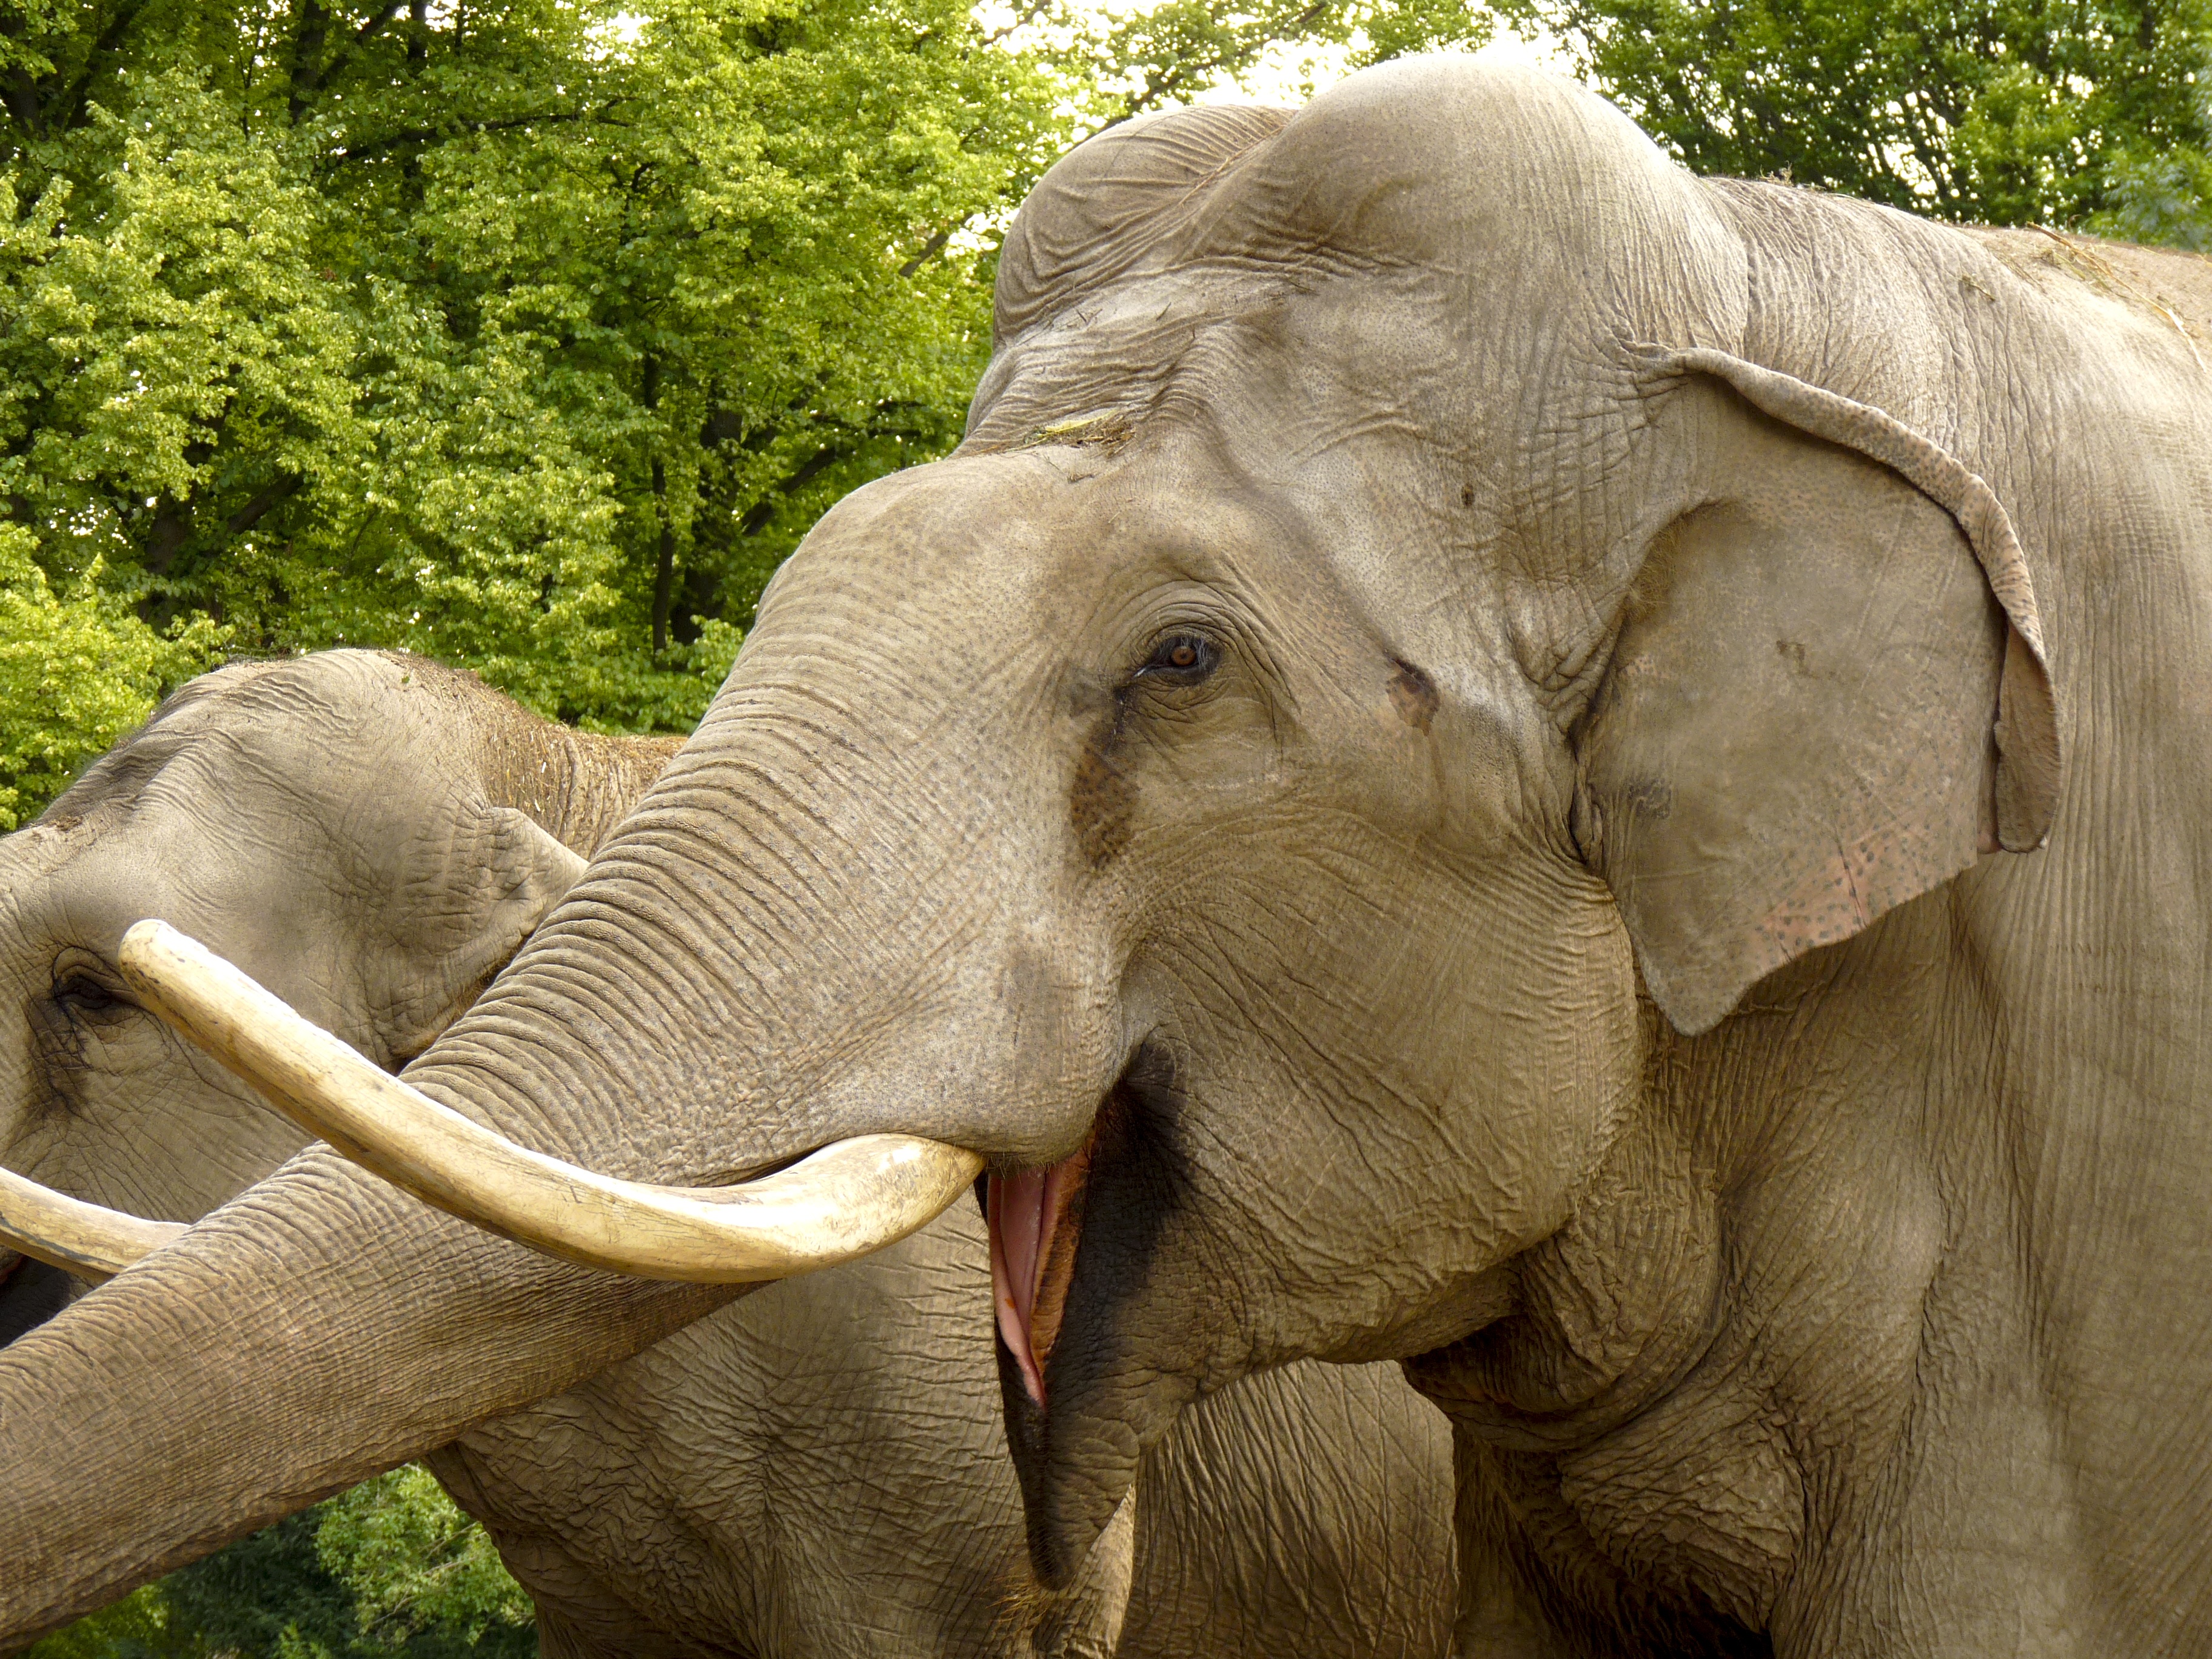
animal, wildlife, zoo, mammal, fauna, elephant, mammals, safari, pachyderm, tusks, proboscidea, indian elephant, african elephant, elephants and mammoths